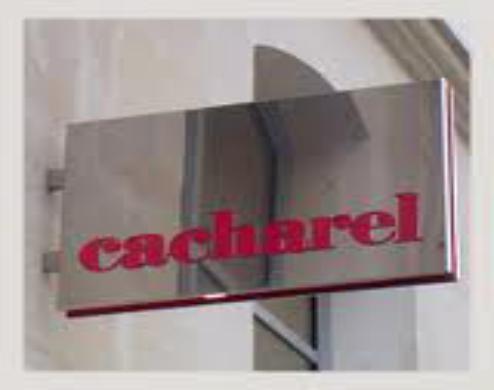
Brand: Cacharel
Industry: Clothes